Works Progress Administration

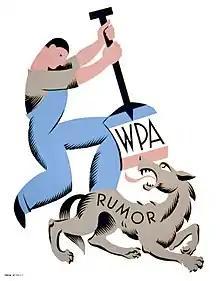
Poster representing the WPA defending itself from attacks

The WPA had numerous critics. The strongest attacks were that it was the prelude for a national political machine on behalf of Roosevelt. Reformers secured the Hatch Act of 1939 that largely depoliticized the WPA.